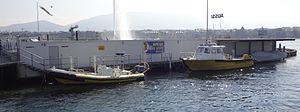
Bateaux de la société de Sauvetage de Genève à la jetée des Pâquis, membre de la Société Internationale de Sauvetage du Léman (SISL, franco-suisse, 34 sociétés en 2016, bénévoles). Une vedette avec cabine et une unité d’intervention rapide avec boudins.
La Société de sauvetage de Genève, en abrégé « Sauvetage de Genève », est une association suisse d’utilité publique. Elle fait partie de la Société internationale de sauvetage du Léman, dont elle est l'une des 34 sections. Son but est de prêter assistance aux personnes et aux embarcations en danger sur le lac. Le Sauvetage de Genève s’engage aussi dans la protection du lac Léman et la préservation de l’environnement lacustre. Il collabore pour cela avec d’autres organisations, notamment l’association de sauvegarde du Léman.